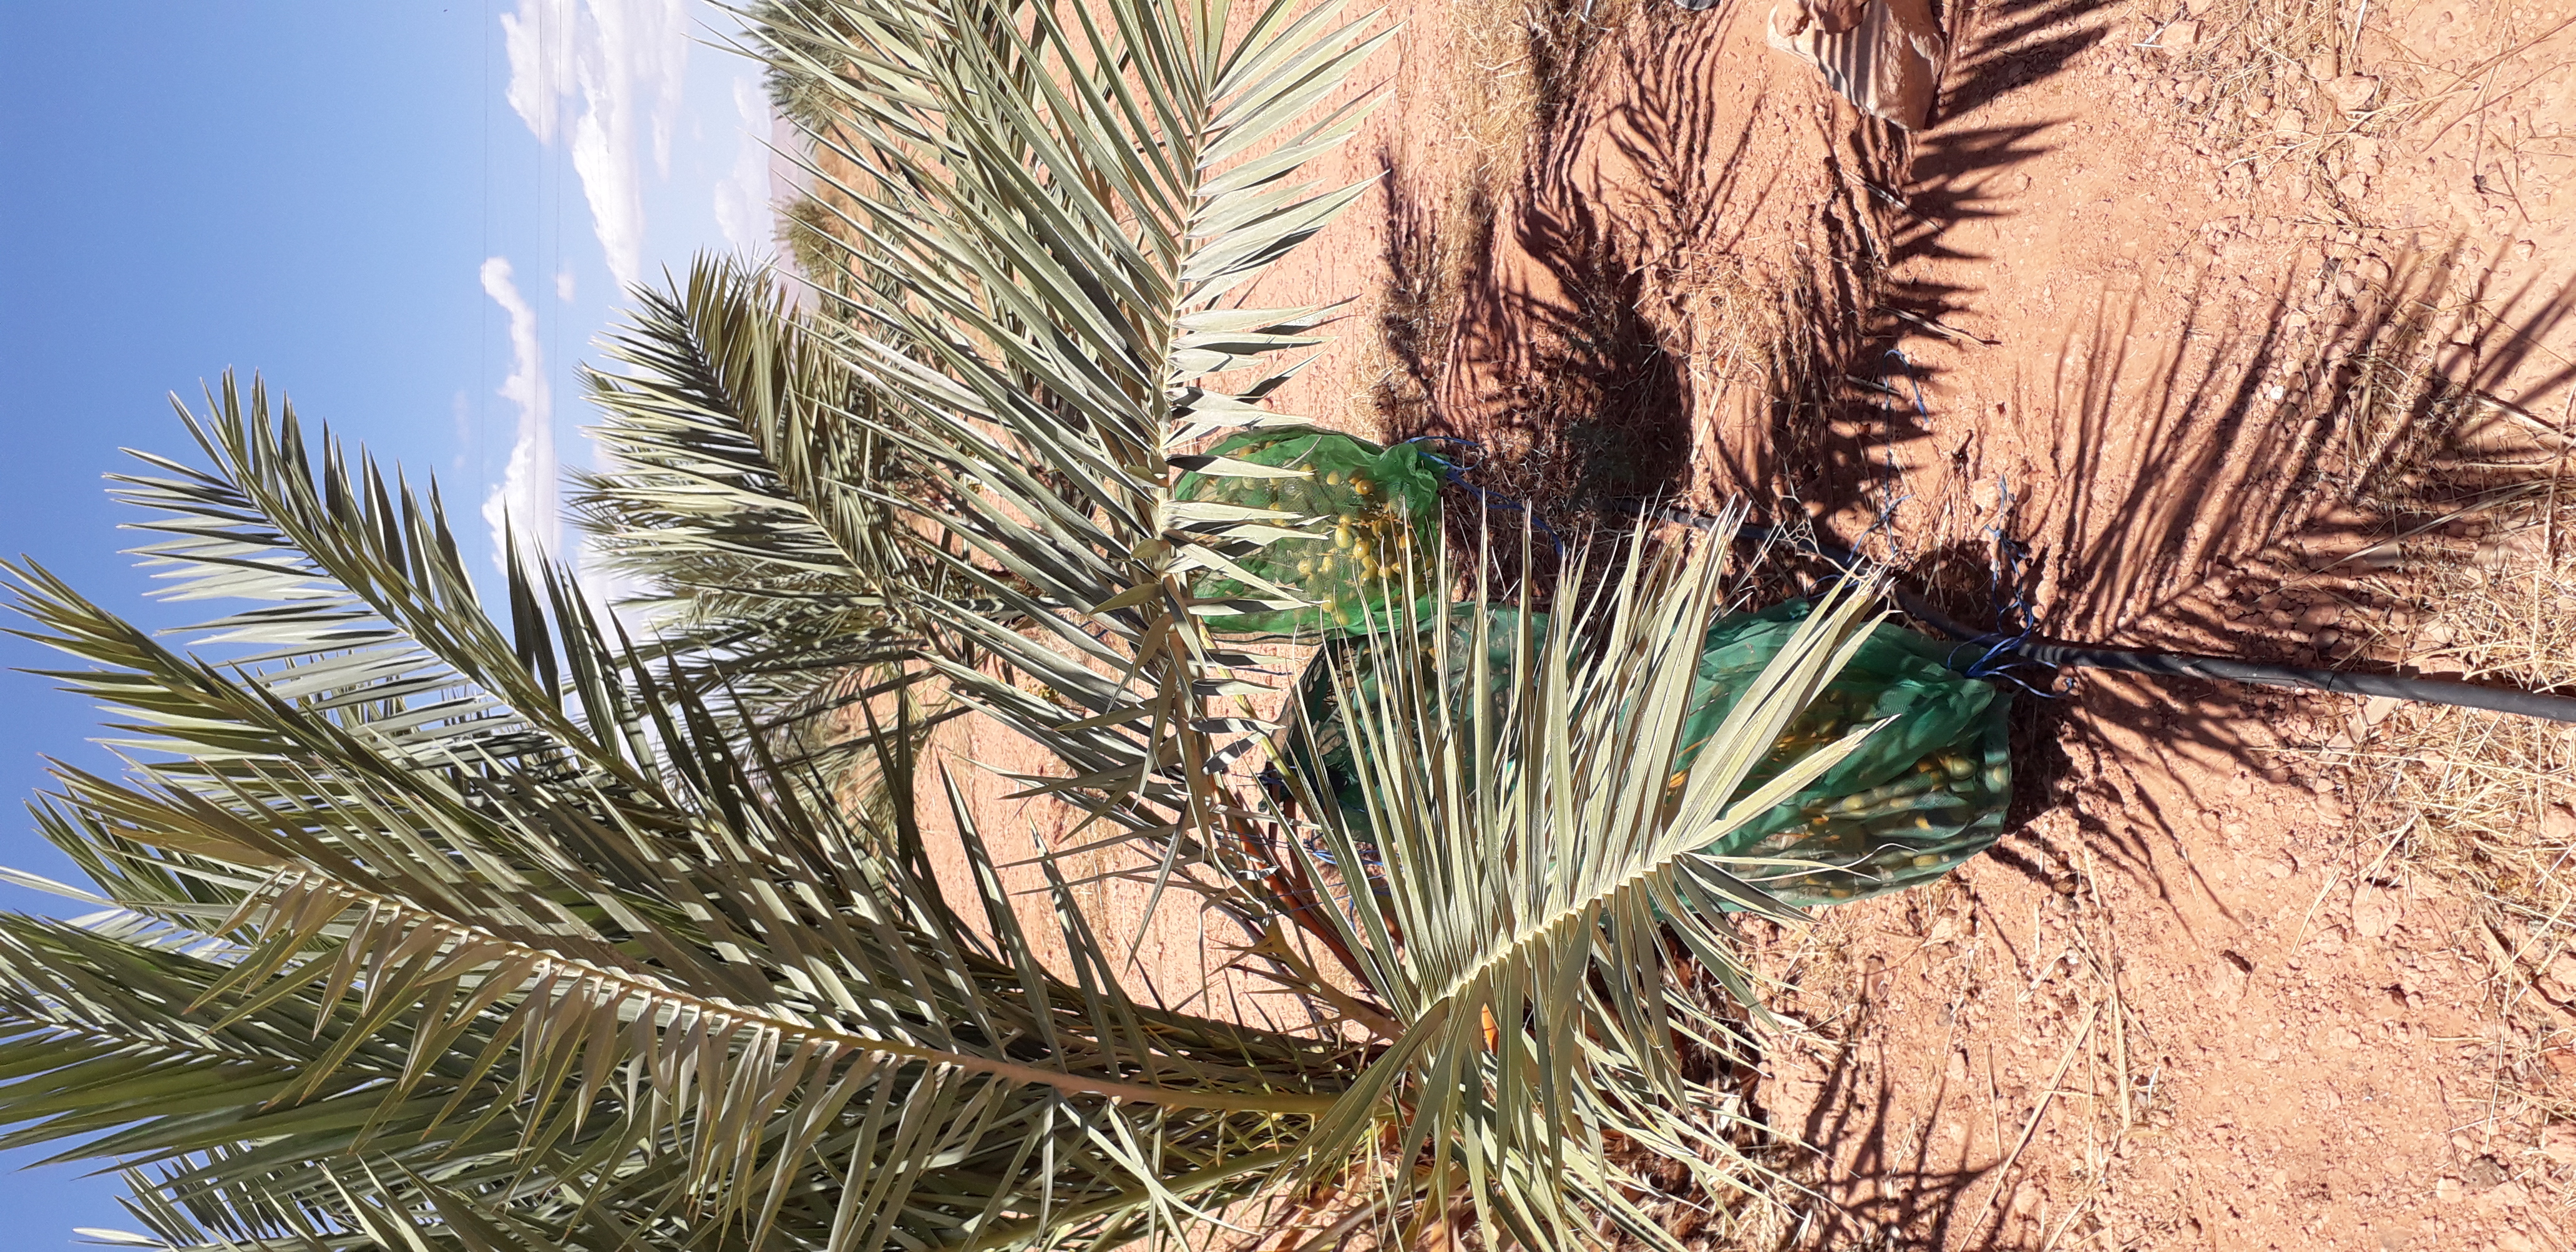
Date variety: Boufagous